On the Job Training

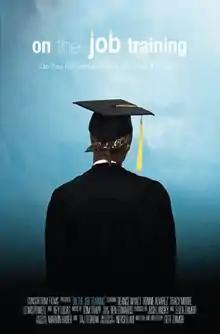
Film poster

On the Job Training is a 2008 independent feature film, written and directed by Geff Zamor. It premiered and won the audience award at the 2007 Fort Lauderdale International Film Festival and will be screening at the 2008 Hollywood Black Film Festival.